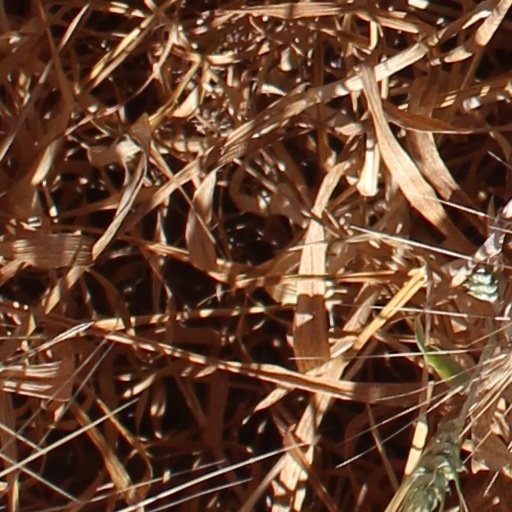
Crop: wheat